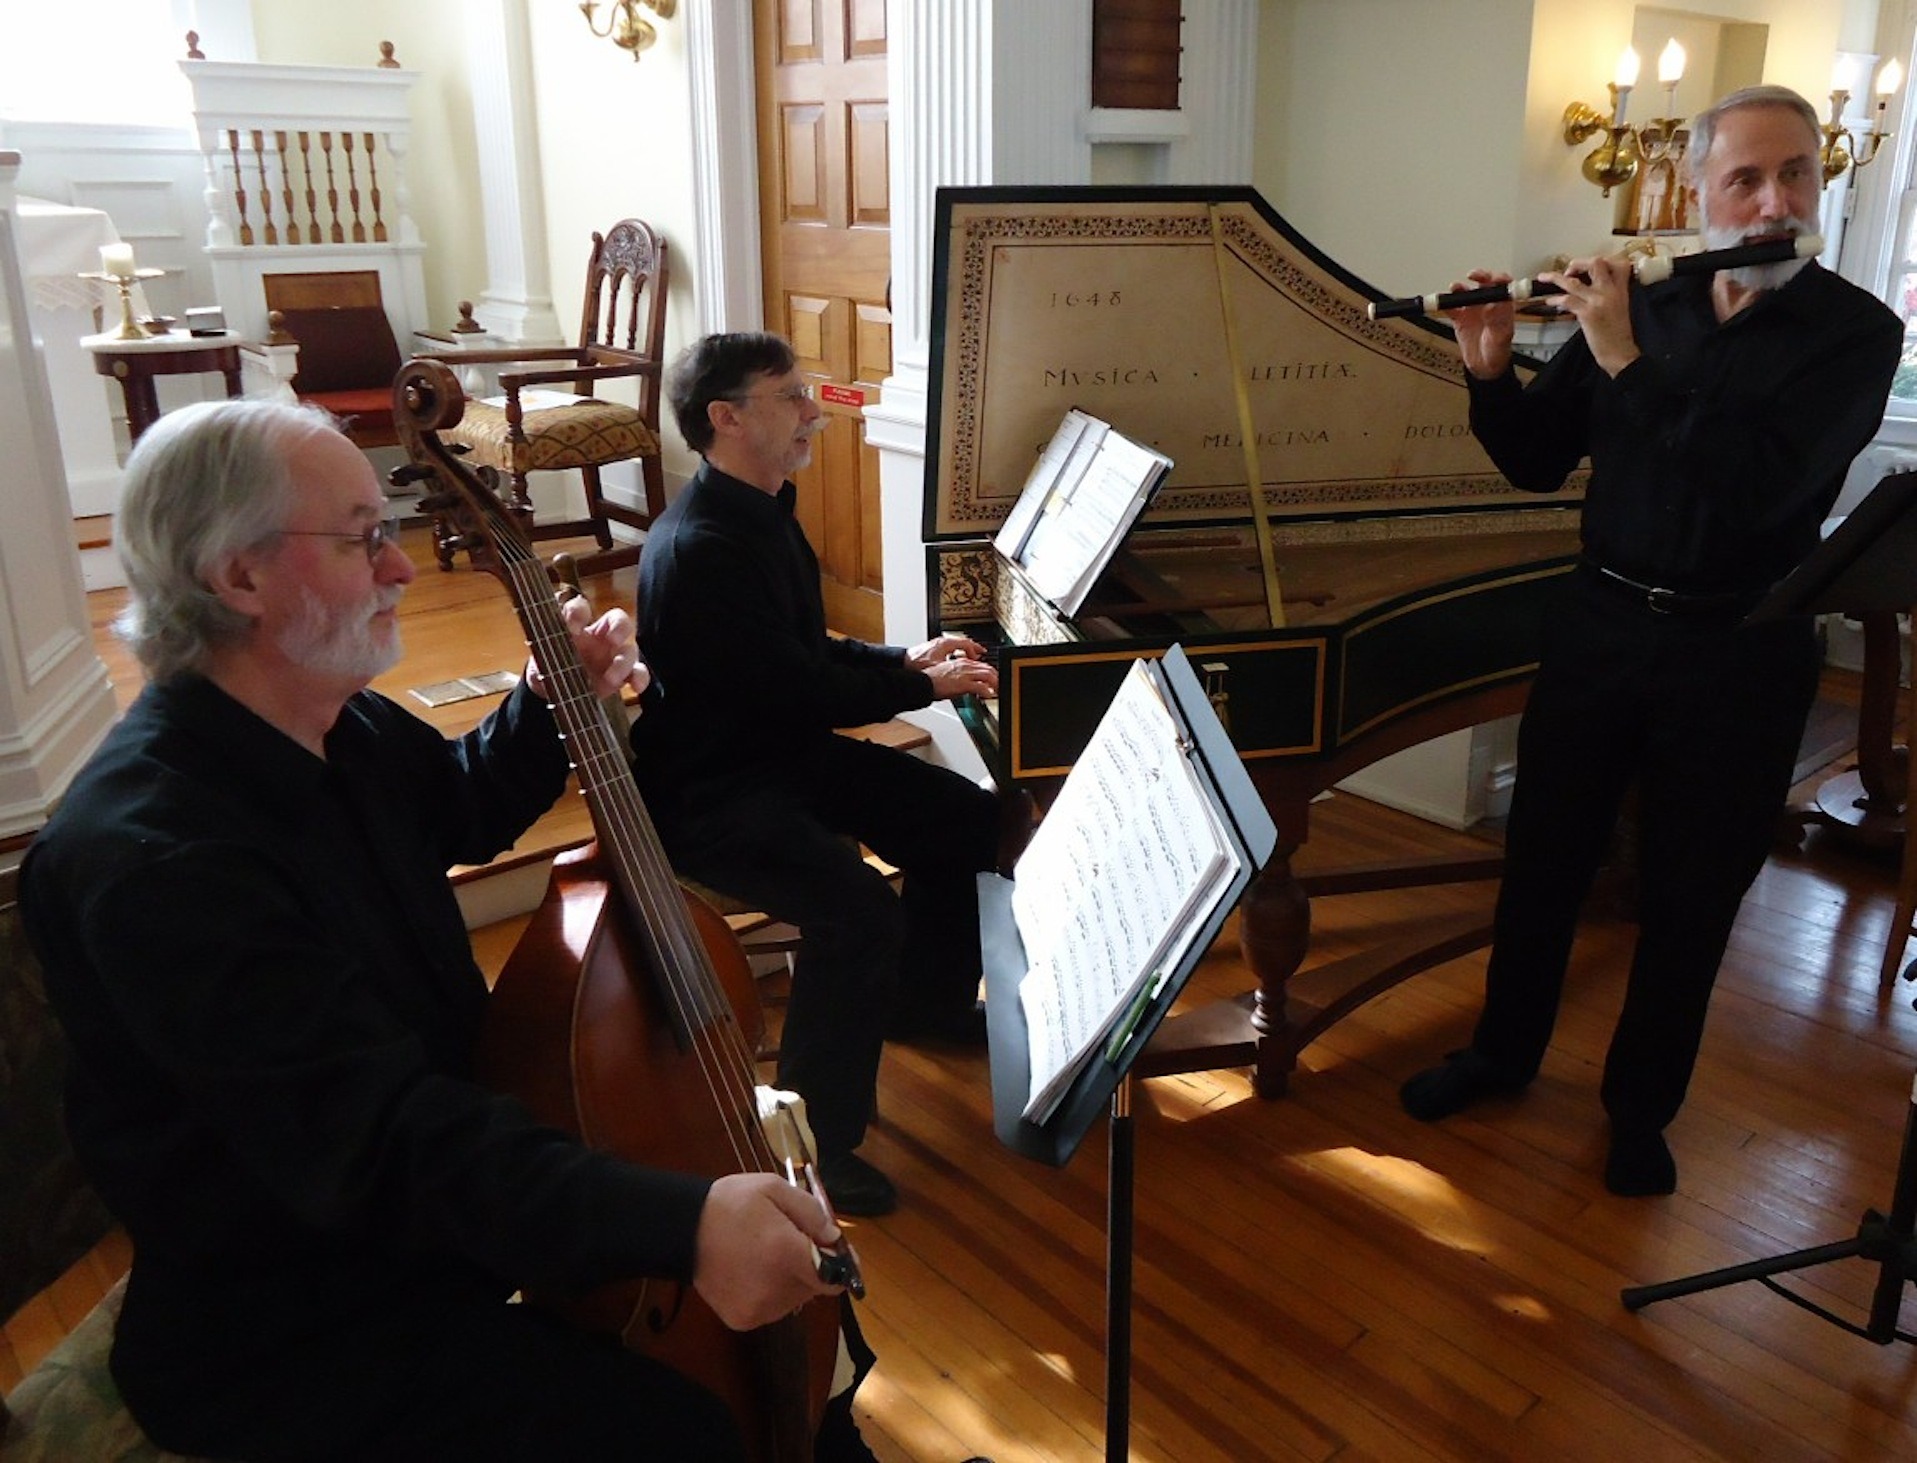
music, architecture, house, home, concert, playing, musician, musical instrument, inside, bass, orchestra, musicians, trio, flute, classical music, brass instrument, organist, string instrument, musical ensemble, harpsichord